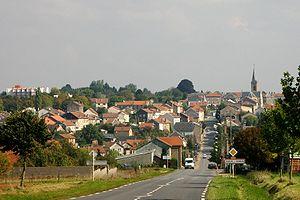
Vue sur Audun-le-Roman
Audun-le-Roman est une commune française située dans le département de Meurthe-et-Moselle en région Grand Est.